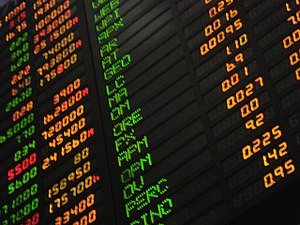
Finansielt marked
Det filippinske aktiemarked
Finansielle markeder eller finansmarkeder er markeder, dvs. handelspladser, der omsætter finansielle instrumenter. Finansmarkederne udfører dermed to vigtige opgaver, der er afgørende for en markedsøkonomi: For det første stiller de betalingsmidler til rådighed, der bevirker, at økonomiske transaktioner kan gennemføres smidigt og til lave omkostninger. For det andet formidler de kapital fra personer og andre aktører med et opsparingsoverskud til aktører med et opsparingsunderskud. Dermed gør de det muligt for borgere og virksomheder at adskille udgifter og indtægter over tid.